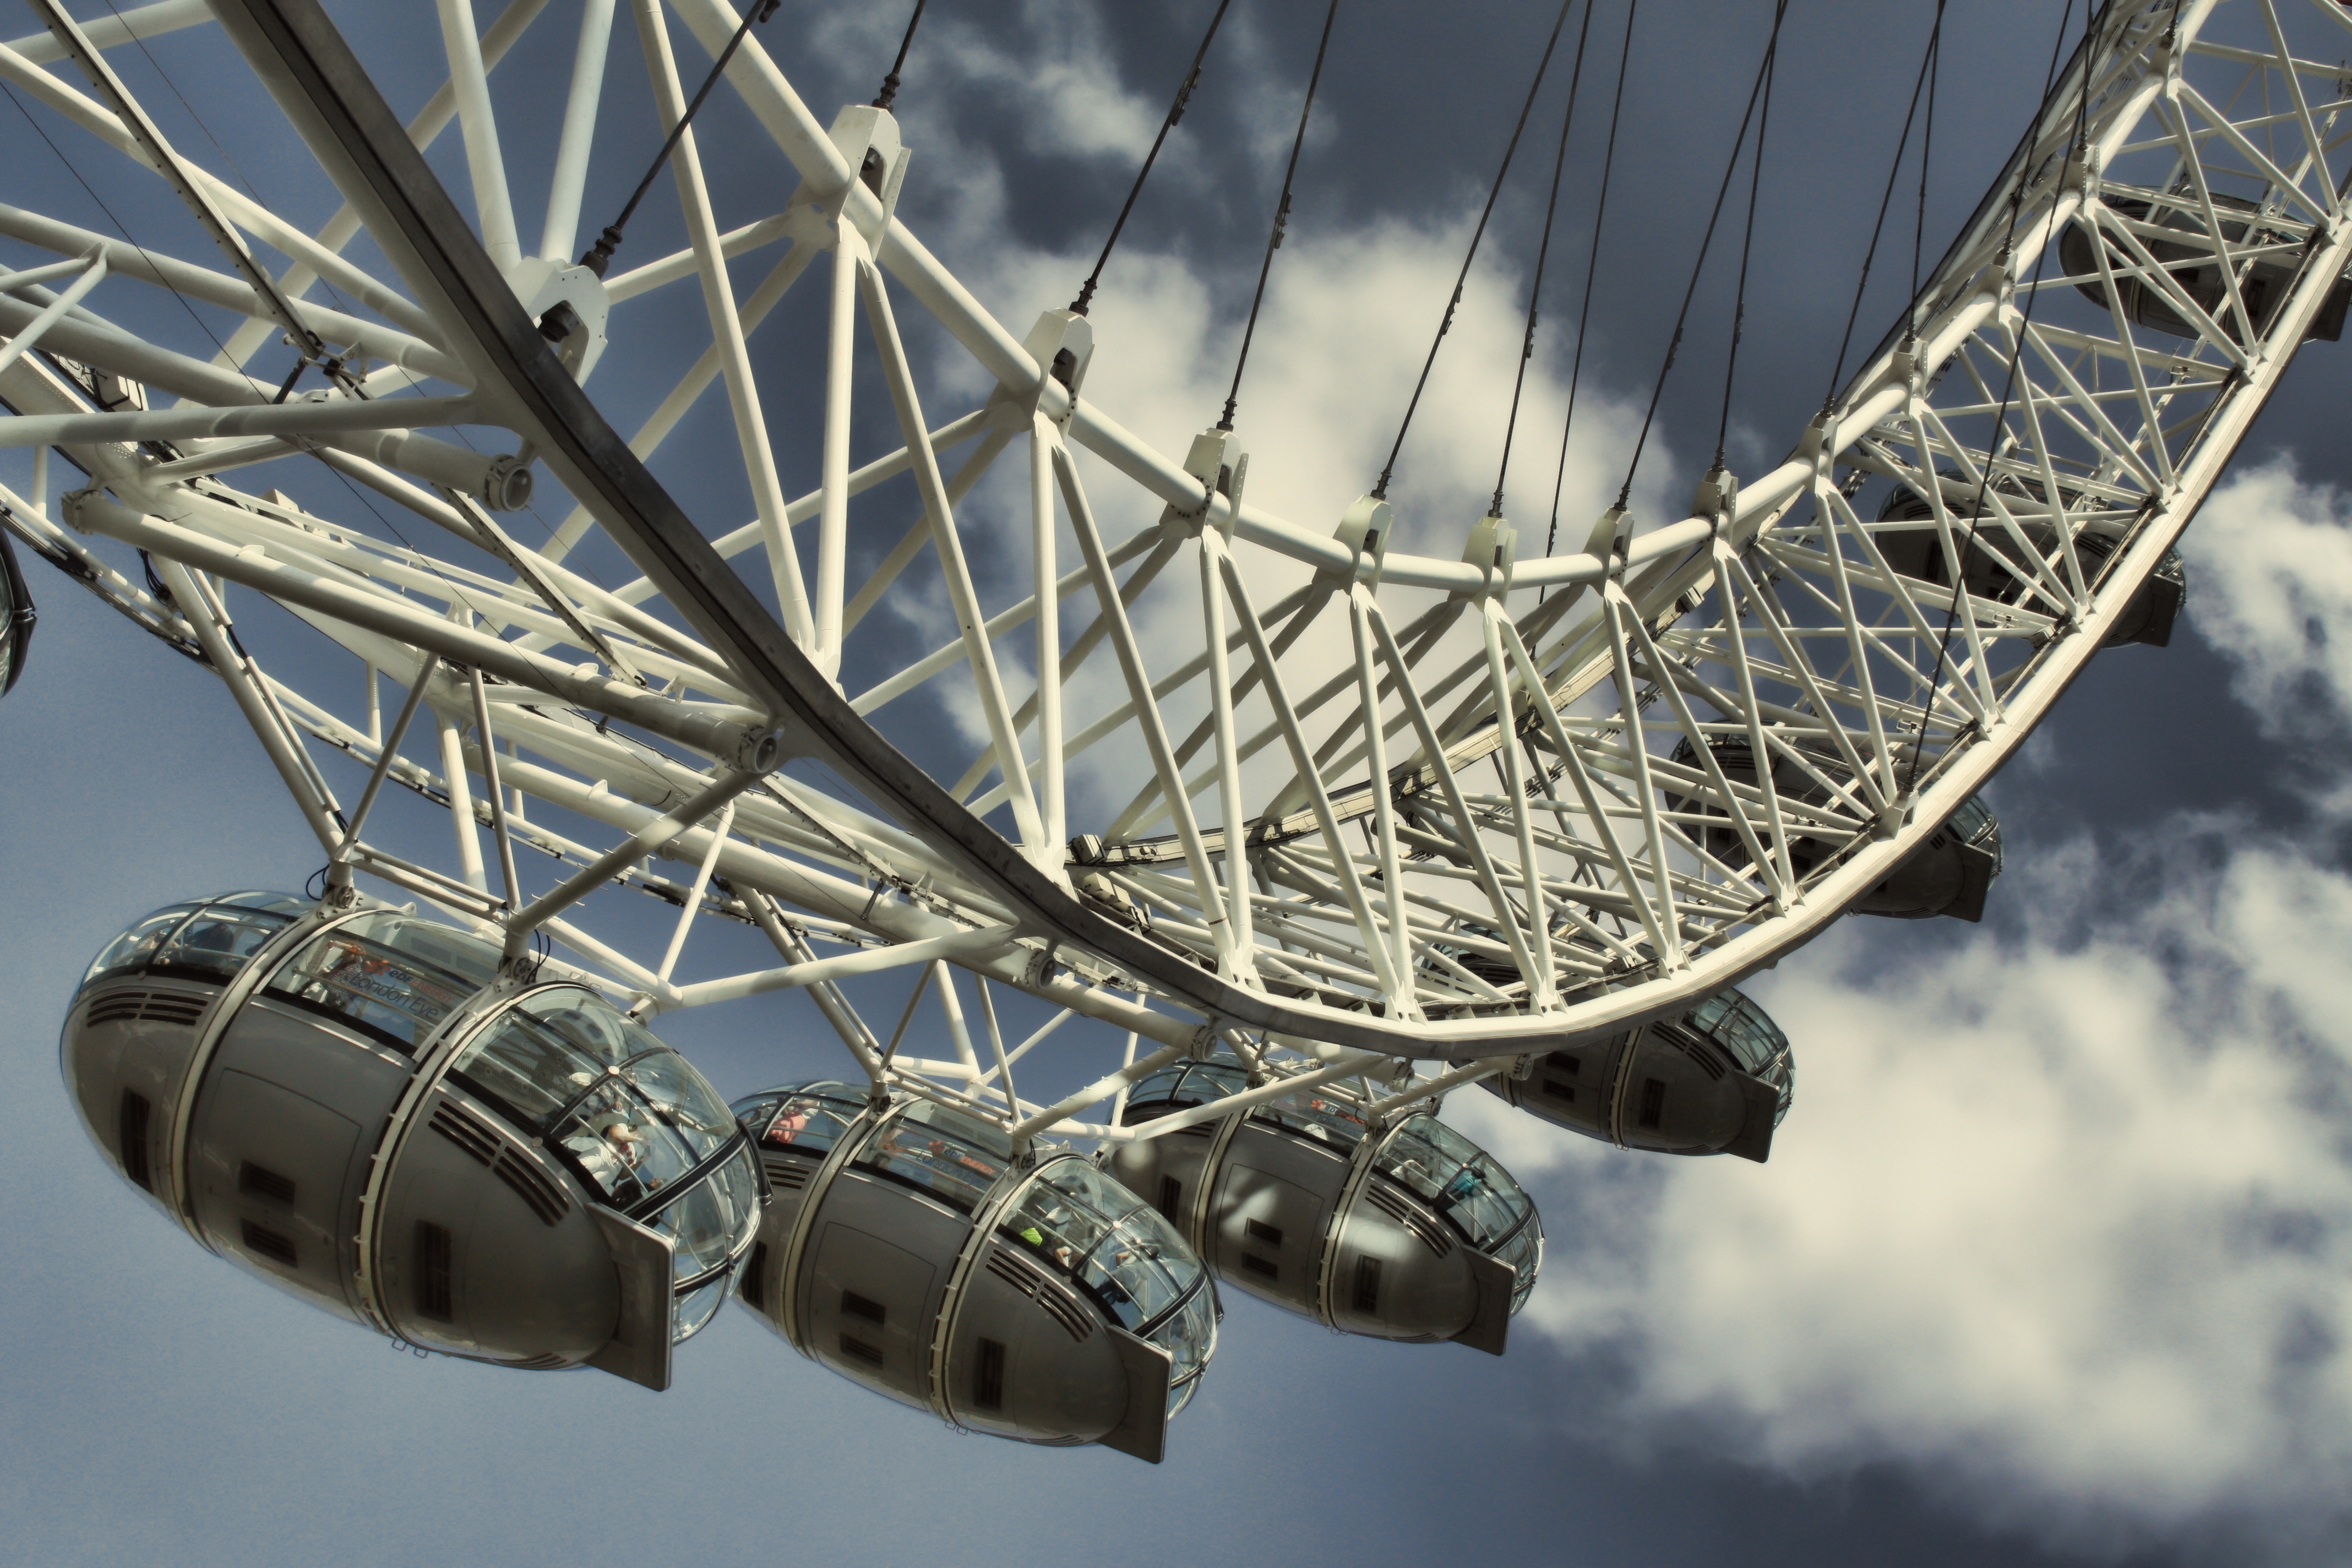
wing, sky, steel, aircraft, vehicle, ferris wheel, aviation, mast, flight, london eye, clouds, tourist attraction, atmosphere of earth